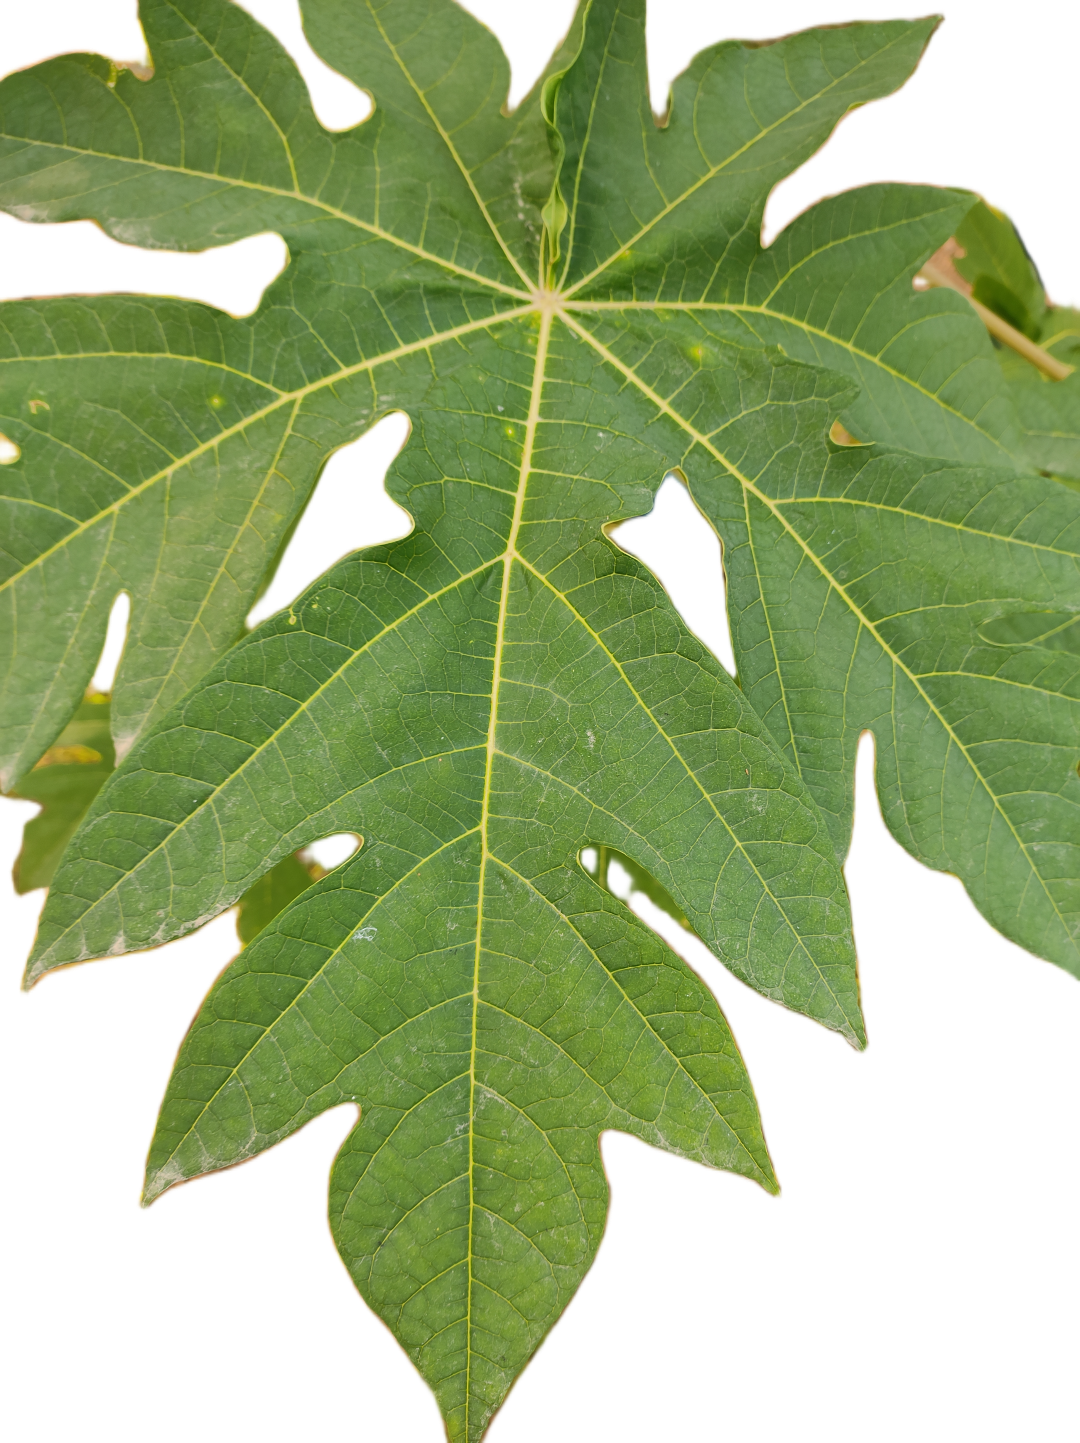
Crop: Papaya
Label: Pathogen_symptoms